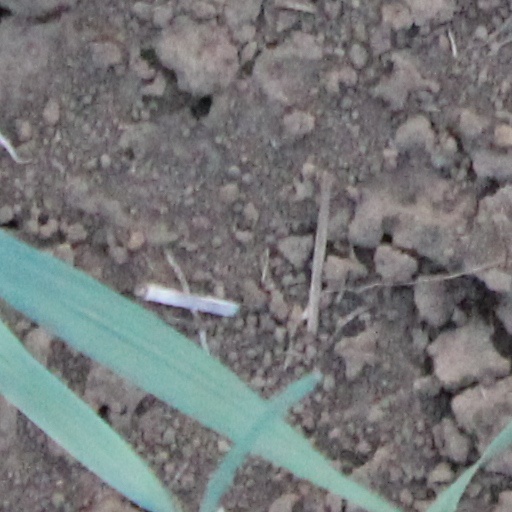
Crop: wheat